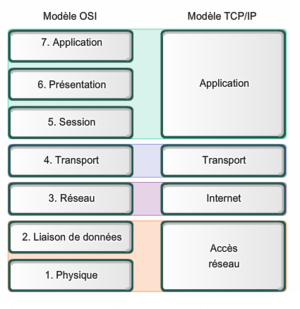
Comparaison des modèles OSI et TCP/IP العربية: مقارنة بين نموذج الإنترنت (TCO/IP) ونموذج الاتصال المعياري (OSI)
La couche de réseau est la troisième couche du modèle OSI.
La couche dite de transport constitue la quatrième couche du modèle OSI.
Une pile de protocoles est une mise en œuvre particulière d'un ensemble de protocoles de communication réseau. L'intitulé « pile » implique que chaque couche de protocole s'appuie sur celles qui sont en dessous afin d'y apporter un supplément de fonctionnalité.
La couche présentation est la 6ᵉ couche du modèle OSI.